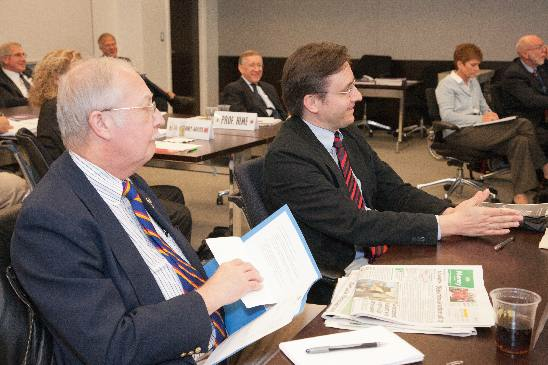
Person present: Yes